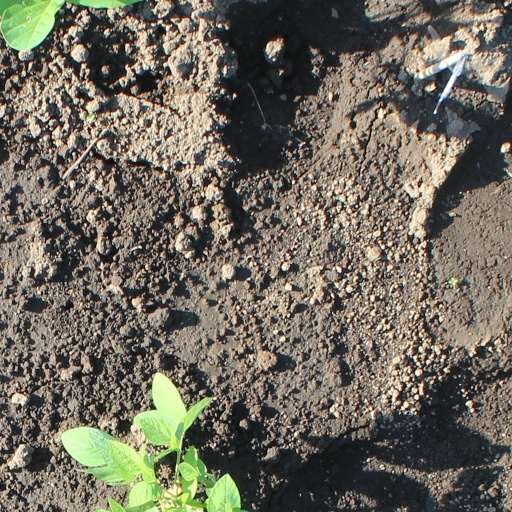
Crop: soybean